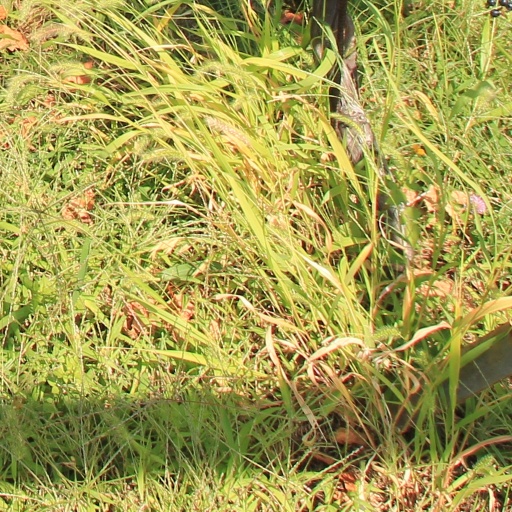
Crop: grape